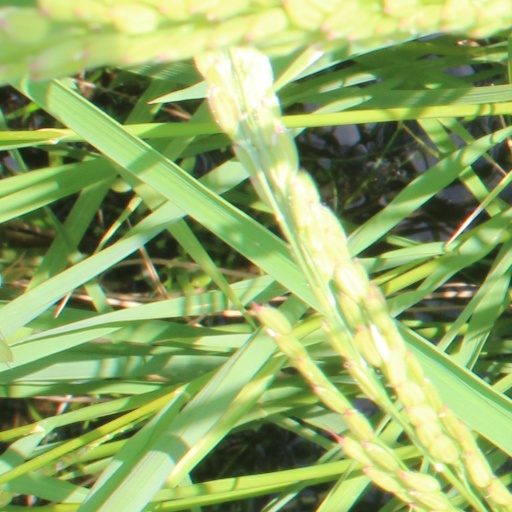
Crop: rice